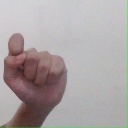
अक्षर: घ